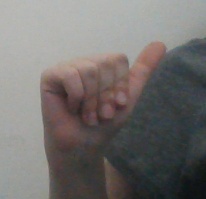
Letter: dhad